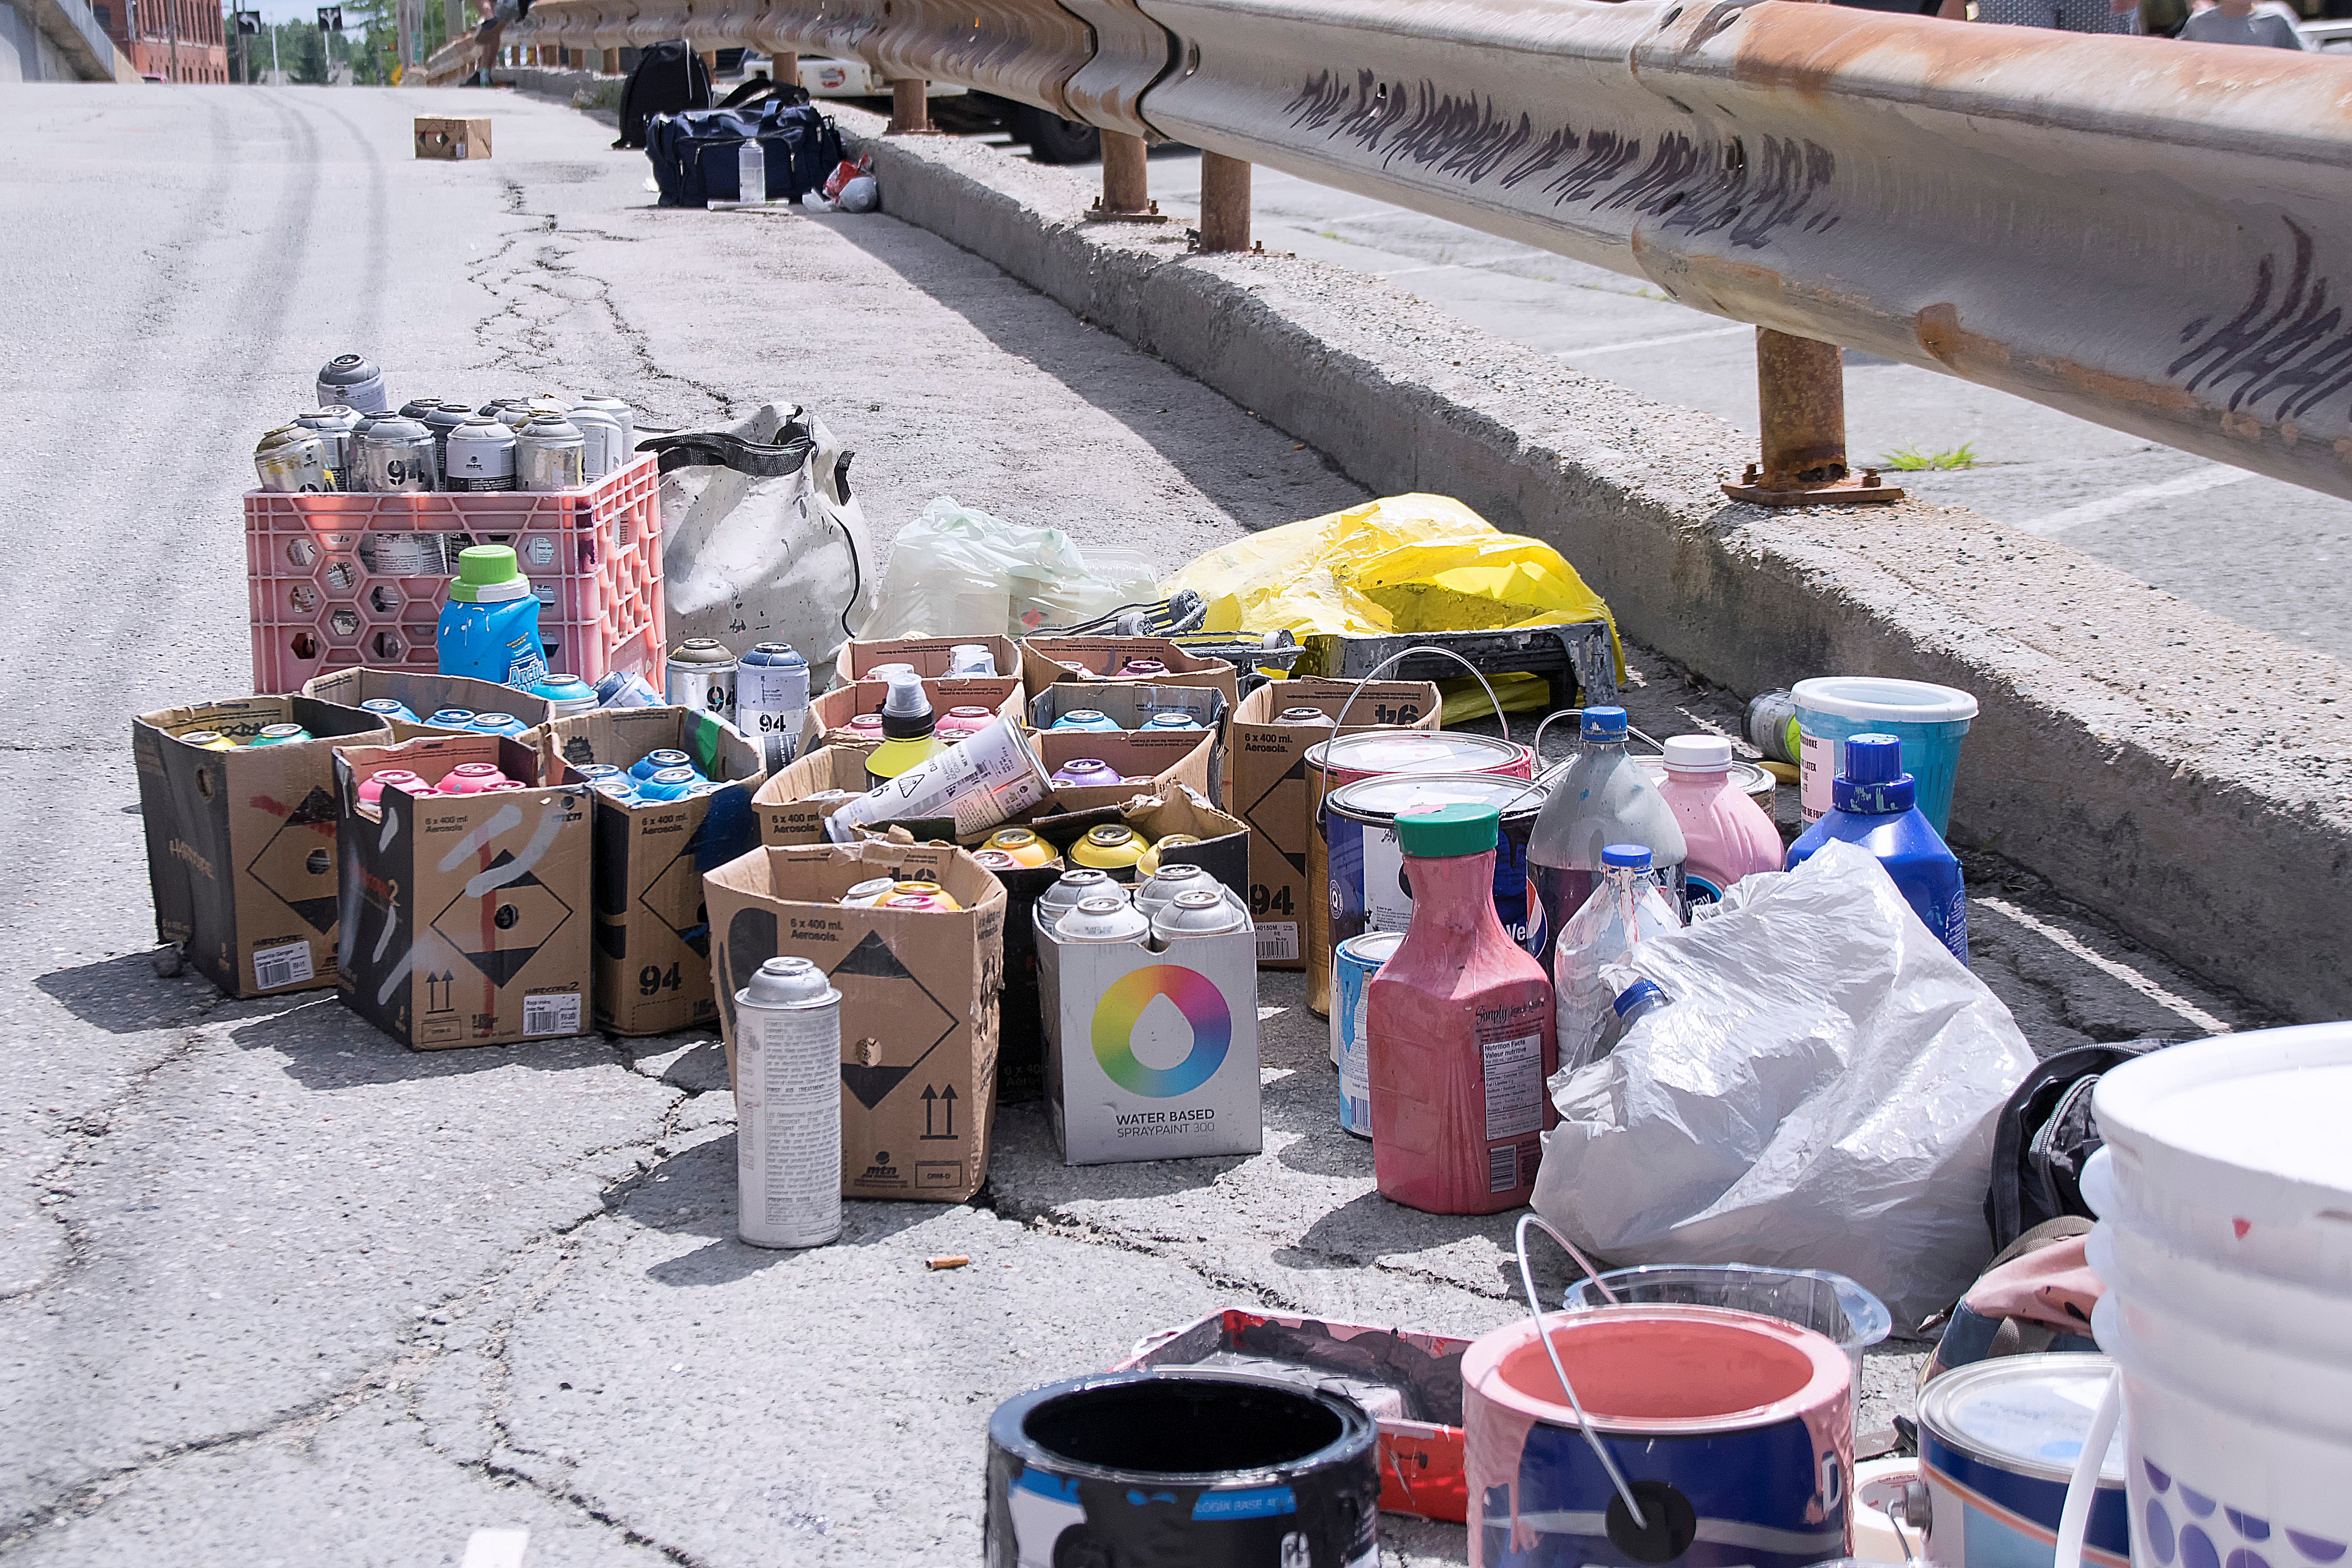
city, urban, vendor, market, graffiti, public space, art, canada, waste, quebec, flea market, sherbrooke, urbain, amalgam, human settlement